Latrecey-Ormoy-sur-Aube

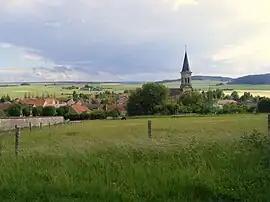
A general view of Latrecey-Ormoy-sur-Aube

Latrecey-Ormoy-sur-Aube is a commune in the Haute-Marne department in north-eastern France.